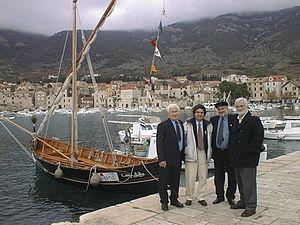
Une falkusa ou gaeta, est un bateau de pêche traditionnel dalmate, à voile latine sur un mât et un foc, analogue à la tartane méditerranéenne, utilisé par les pêcheurs sur l’île adriatique de Lissa en Dalmatie, aujourd’hui Vis en Croatie, entre le XVIᵉ siècle et la première moitié du XXᵉ siècle.